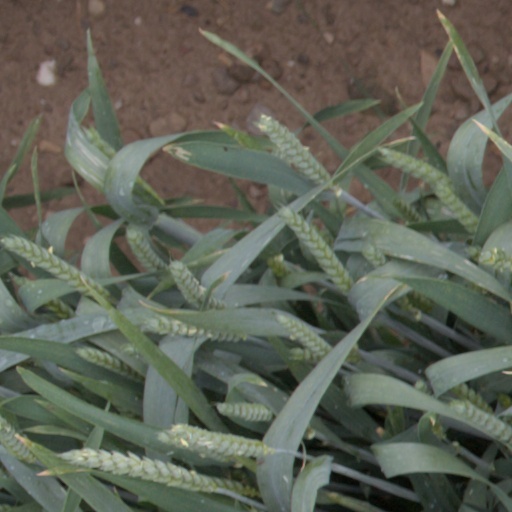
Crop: wheat